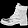
Label: Ankle boot